Ava–Hanthawaddy War (1422–1423) orders of battle

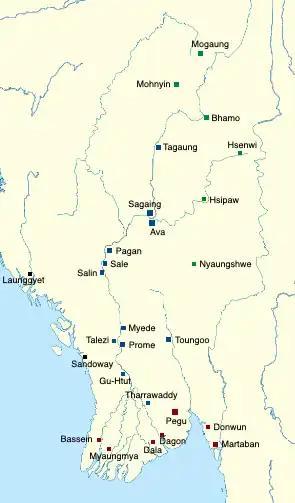
Ava forces invaded the south two times in 1422 and 1422–1423.

This is a list of orders of battle for the Ava–Hanthawaddy War (1422–1423).